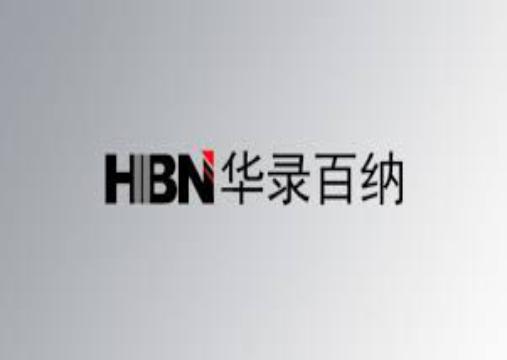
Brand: hualu
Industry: Electronic